2009 Cal State Bakersfield Roadrunners baseball team

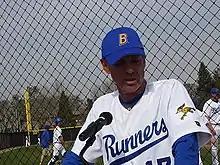
Bill Kernen, Head Coach

The 2009 Season found the team getting off to a .500 start in their first 6 games, including victories over St. Louis and Utah. However, after getting off to a good start, the Roadrunners went 1–14 in the month of March. During the course of the month, the Roadrunners met several in-state opponents, including San Jose State, St. Mary's, and San Francisco. The 'Runners also cemented a rivalry with the nearby Cal Poly Mustangs. The 'Runners also met their valley rivals, the Fresno State Bulldogs, winning one game of the three game series played in Beiden Field, and winning the first game of the homestand in a come from behind win, by a score of 17–12. The Roadrunners' 4-3 victory over the Bulldogs on April 4 marked the first time that a first-year NCAA Division I baseball program defeated the defending College World Series champions.